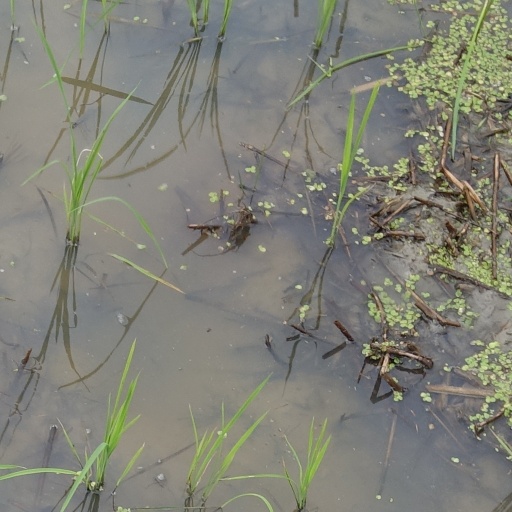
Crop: rice